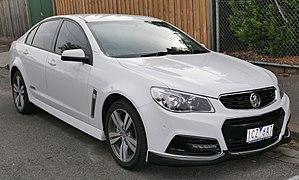
Une familiale routière, ou simplement familiale ou routière, est une automobile du segment D, plus grande et généralement plus puissante qu'une familiale compacte mais plus petite qu'une grande routière. Elles sont faites pour le transport sur de plus longues distances de cinq à six personnes. En Europe, leur taille varie en moyenne de 4,60 m à 4,90 m.